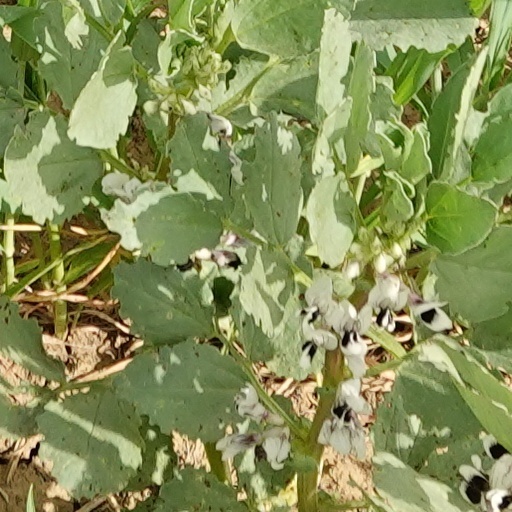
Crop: wheat